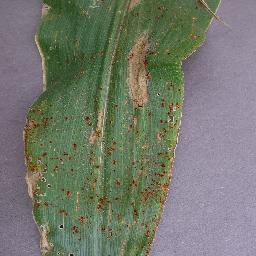
Label: Corn_(Maize)___Northern_Leaf_Blight